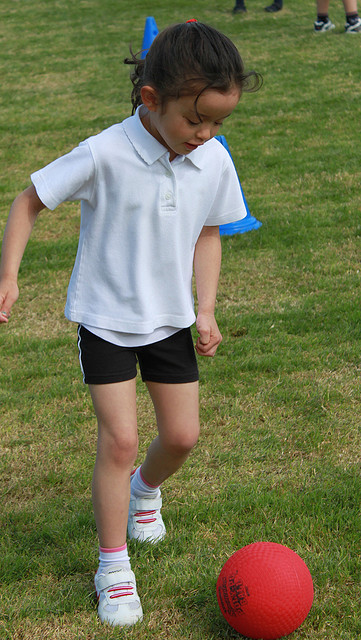
đứa trẻ áo trắng đang chơi bóng đá trên sân cỏ